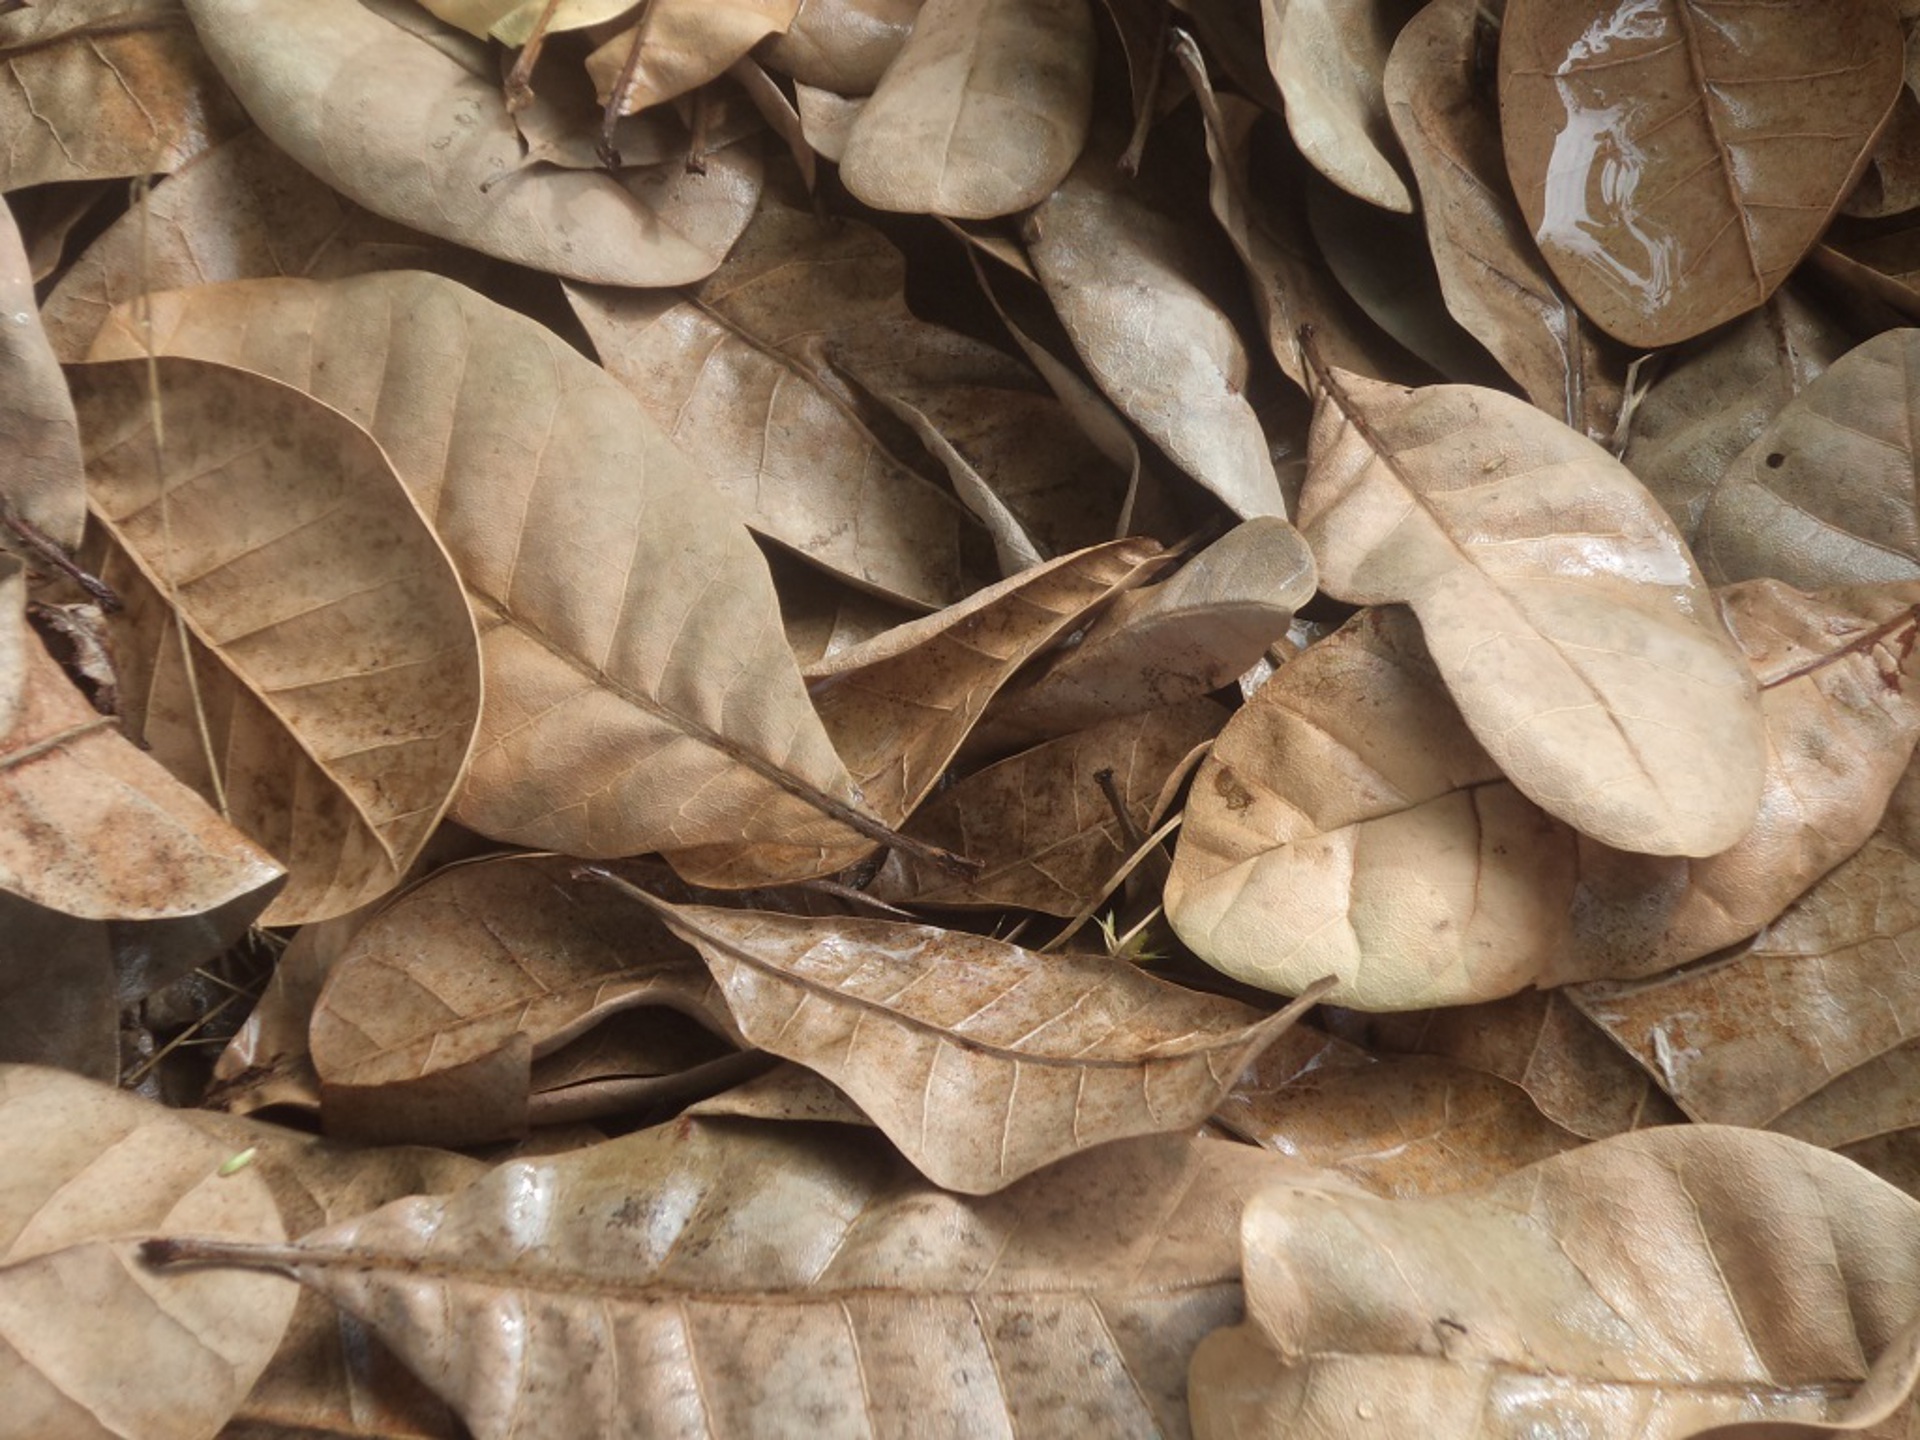
tree, rock, branch, plant, wood, leaf, flower, trunk, dry, produce, autumn, botany, flora, season, dry leaf, carving, oyster mushroom